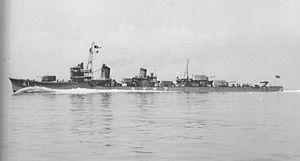
La classe Asashio est une série de 10 destroyers de 1ʳᵉ classe de la Marine impériale japonaise construite avant la Seconde Guerre mondiale.
L'Asagumo est un destroyer de classe Asashio de la marine impériale japonaise.